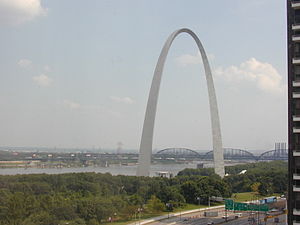
Gateway Arch / Billeder
"Gateway Arch i St. Louis, Missouri, USA, er et monument over USA's udvidelse mod vest efter præsident Thomas Jeffersons køb af Louisiana territoriet fra Napoleon i 1803. Monumentet er samtidigt byen St. Louis' vartegn, og repræsenterer også byens betegnelse ""Porten til Vesten"". Selve buen står på toppen af en knap 15 m høj kalkstensklint i ""Jefferson National Expansion Memorial Park"" ved bredden af Mississippi-floden, på det sted, hvor Pierre Laclede Liquest oprindeligt grundlagde den pelshandel og den bebyggelse, der senere udviklede sig til St. Louis.